World tour of Ulysses S. Grant

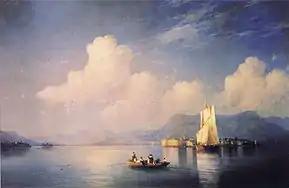
"Lake Maggiore in the Evening", Ivan Aivazovsky, 1858

Bound for England, the "Indiana" made the Atlantic crossing in eleven days, arriving at Liverpool on May 28, where large crowds greeted the ex-president and his small entourage, which included his wife Julia and nineteen-year-old son Jesse, along with "New York Herald" correspondent John Russell Young. Grant was lauded as the "Hero of Appomattox" and the Union general who defeated the Confederacy. Throughout June Grant toured England's countryside, while officials from the various townships along the way were often waiting to extend their greetings and any hospitality they could afford the touring party.